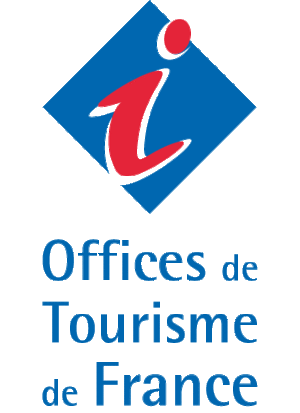
Voici le nouveau logo des Offices de Tourisme de France
L'office de tourisme ou office du tourisme est un centre d'information dont la mission est « l'accueil, l'information et la promotion du tourisme » sur le territoire concerné à destination du public ou des visiteurs, allant des simples habitants locaux aux excursionnistes en passant par les touristes. L'objectif de la structure est de faciliter le séjour touristique des visiteurs. Cette structure publique dans la plupart des pays est généralement située dans un ou plusieurs points stratégiques du territoire, notamment où le flux de personnes est important tels qu'une gare, un port, un aéroport.